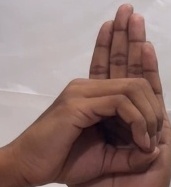
ASL sign: 0